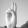
ASL letter: U